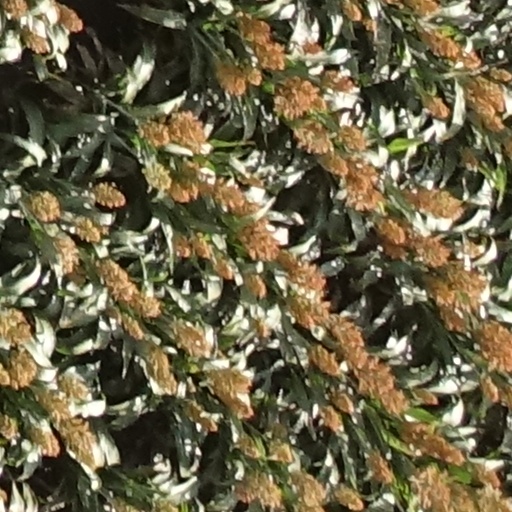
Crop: sorghum